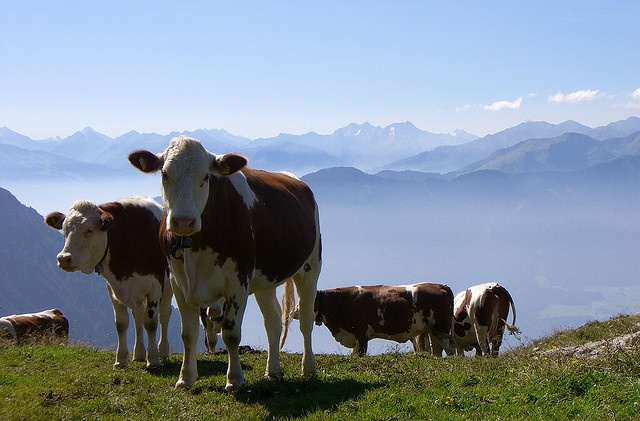
A herd of cattle grazing on a green grass covered field.
A group of cows grazing on  a grassy hilltop.
A group of cows that are on a hill.
A small herd of cows stand in a high mountain meadow.
A herd of cows grazing on a grassy mountainside